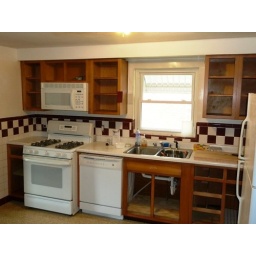
Empty cabinets. Scalloped valance over sink is gone! Paint swatch taped to cabinet on left of sink.